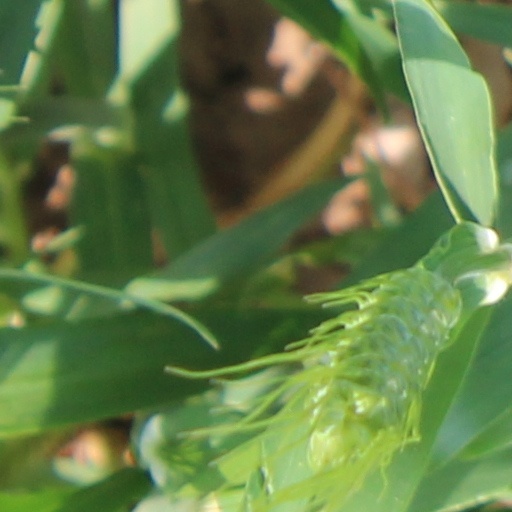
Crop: wheat